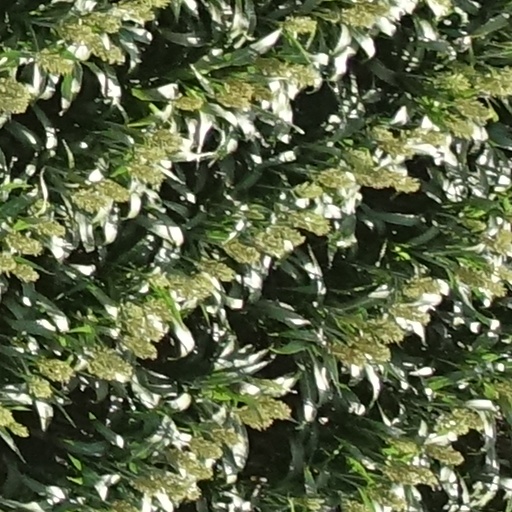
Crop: sorghum